Saipan International Airport

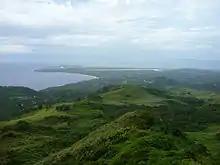
Saipan International Airport (far background), photographed from the top of Mount Tapochau.

Saipan International Airport , also known as Francisco C. Ada/Saipan International Airport, is a public airport located on Saipan Island in the United States Commonwealth of the Northern Mariana Islands. The airport is owned by Commonwealth Ports Authority. Its airfield was previously known as Aslito (during the Japanese South Seas Mandate) and Isely Field (during the American World War II and later period).